2013–14 FC Bayern Munich season

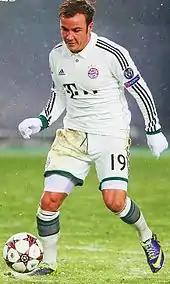
Mario Götze joined Bayern Munich before the start of the season

Bayern faced Borussia Mönchengladbach on 9 August in the first round of play in the Bundesliga. Bayern won 3–1. Arjen Robben, Mario Mandžukić and David Alaba scored for Bayern. Dante scored an own goal to put Borussia Mönchengladbach on the board. The first matchday finished with Bayern tied with Bayer Leverkusen for third place in the league table. Bayern faced Eintracht Frankfurt on matchday two on 17 August. Bayern won 1–0 from a Mario Mandžukić goal. Thiago made his Bundesliga debut. After the second matchday was completed, Bayern were again tied with Bayer Leverkusen and had moved up to second place in the table. Bayern's matchday three opponent was 1. FC Nürnberg on 24 August. Nürnberg used "massive defending" tactics in the match. Josip Drmić and Daniel Ginczek were the main attacking players for Nürnberg. Bayern ended up getting goals from Franck Ribéry and Arjen Robben in the second half, and the result was a 2–0 victory. Despite the win, Bayern dropped to third place. Thiago picked up an injury during the match. On matchday four, Bayern faced SC Freiburg, which ended in a 1–1 draw. Xherdan Shaqiri gave Bayern a 1–0 in the 33rd minute. Nicolas Höfler scored in the 86th minute to equalize for Freiburg. Bayern moved up to second place. Bastian Schweinsteiger sprained his ankle in the match.